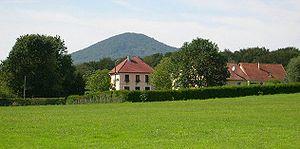
Village de Bourg-sous-Châtelet (Territoire de Belfort) La montagne en fond est ""Le Fayé"" Photo prise en juillet 2004 par LP90 Copyright
Le Fayé est un sommet du massif des Vosges culminant 916 mètres d'altitude.
La communauté de communes du pays sous-vosgien était une communauté de communes française, située dans le département du Territoire de Belfort, dans la région Bourgogne-Franche-Comté. Elle a fusionné le 1 janvier 2017 avec la communauté de communes la Haute Savoureuse pour former la communauté de communes des Vosges du Sud.
Bourg-sous-Châtelet est une commune française située dans le département du Territoire de Belfort en région Bourgogne-Franche-Comté.